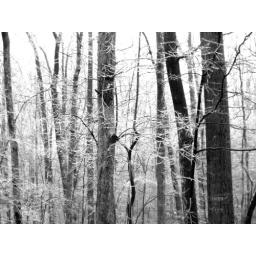
ice storm in black and white